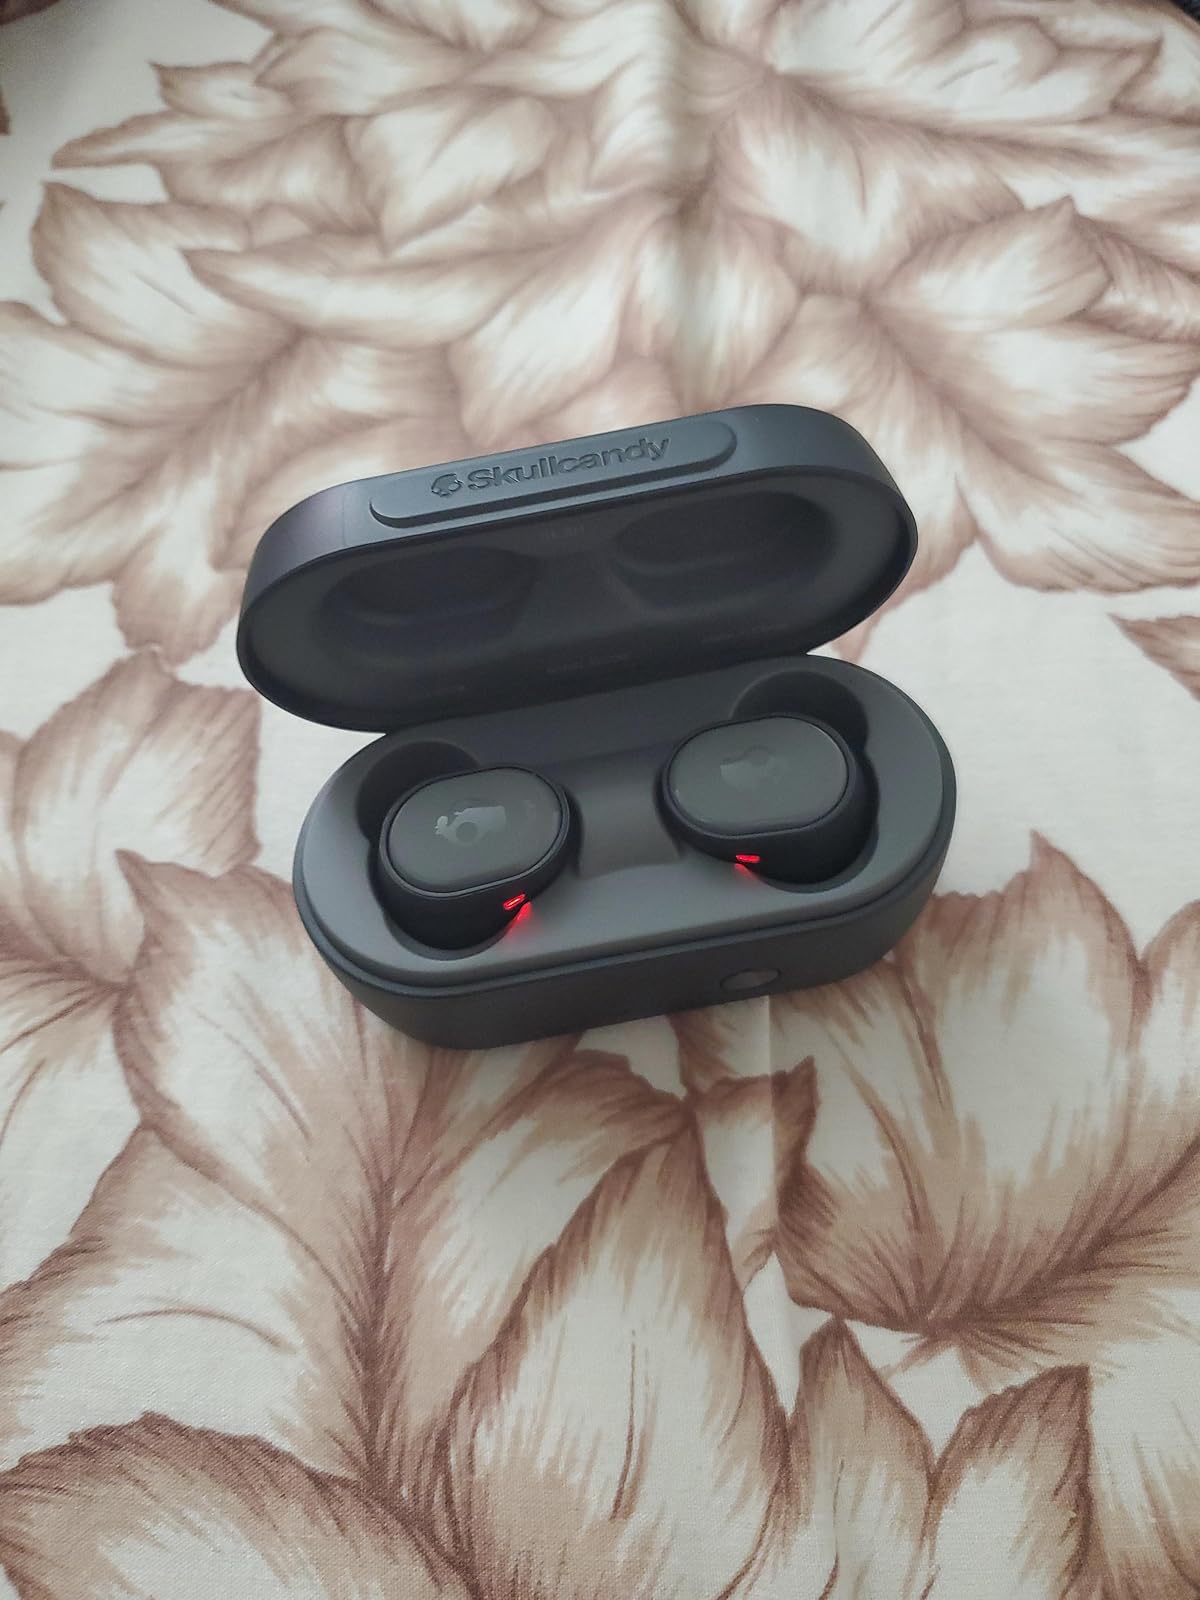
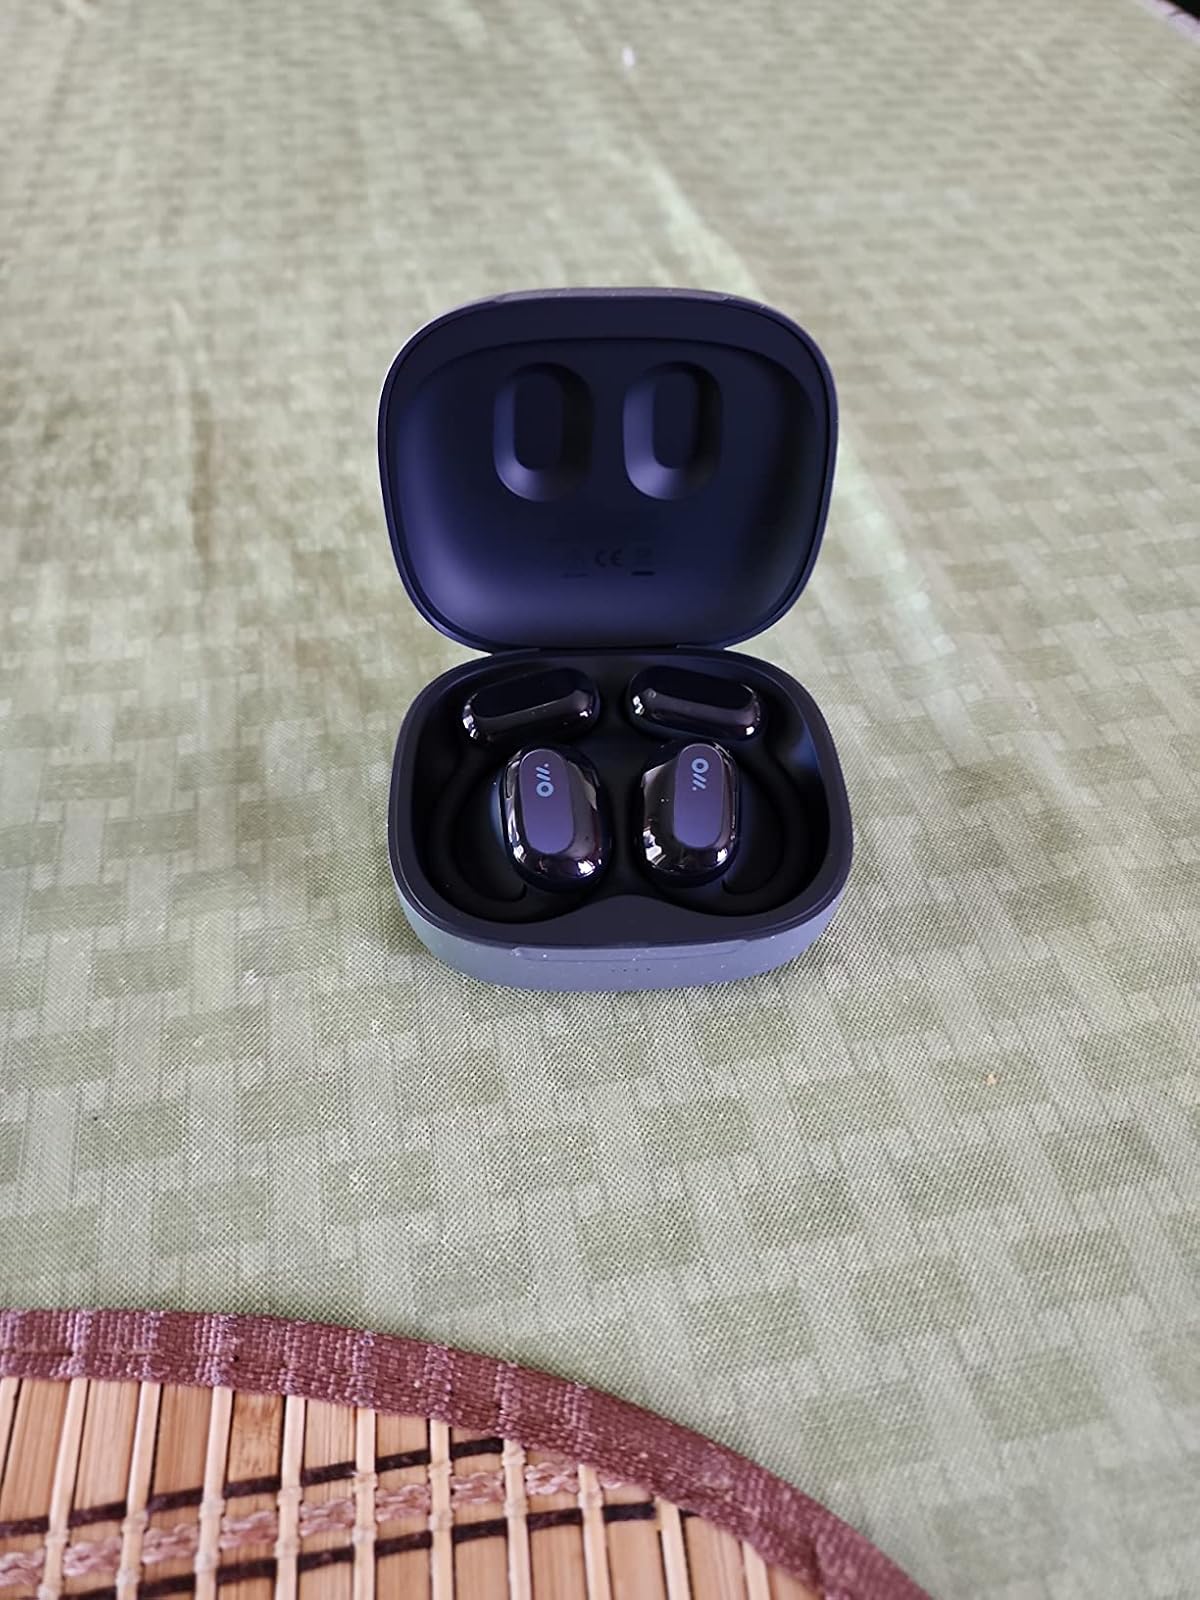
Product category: earbuds
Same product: no